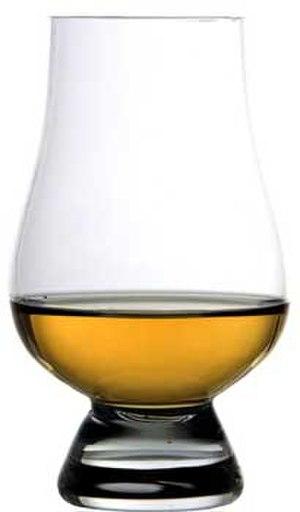
Le verre à whisky Glencairn est un verre à whisky de type tulipe créé en 2001 par l'entreprise écossaise Glencairn Crystal Ltd.